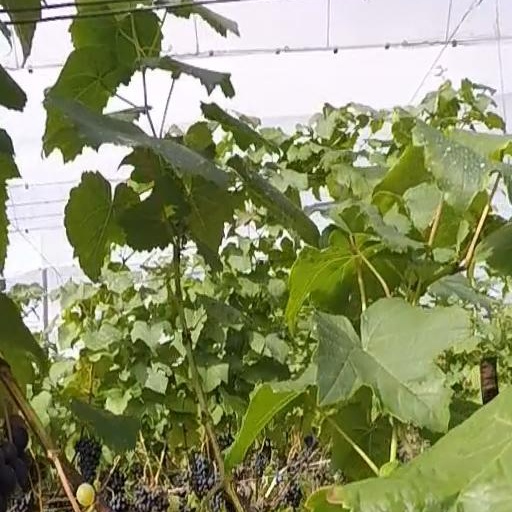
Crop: grape